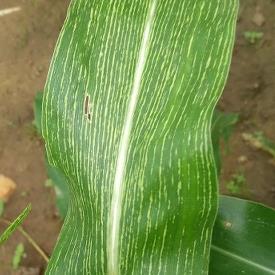
Crop: Maize
Condition: stripe-d